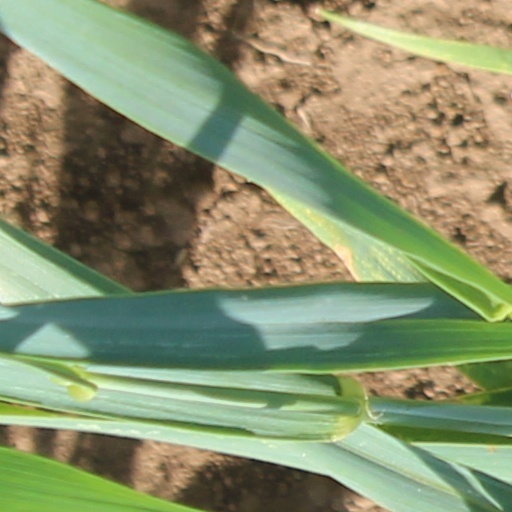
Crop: wheat